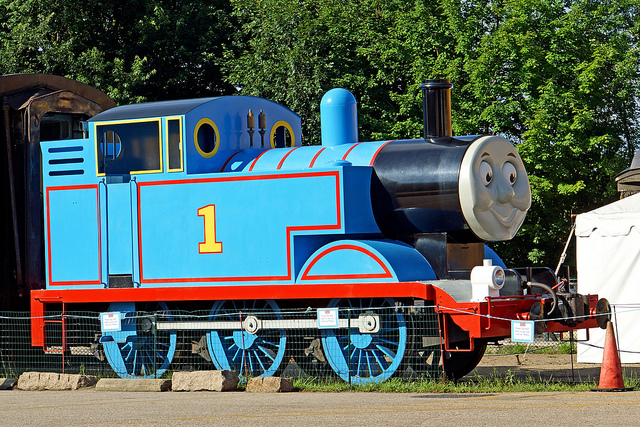
A blue Thomas the tank train parked in a field.

a big version of thomas the train engine sitting by some trees

a big thomas the train replica sits parked on display

The miniature blue train has a cartoon face on the front of it.

A blue train engine that has a happy face on the front of it.